Herbert M. Sears

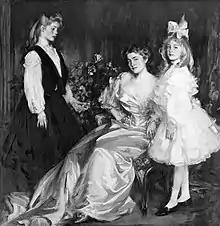
Caroline Bartlett Sears (center) and her daughters Elizabeth (left) and Phyllis (right), portrait by James Jebusa Shannon, 1905.

He was born into a prominent New England family, a Mayflower descendant of the Sawyer family line. He was the son of Fredrick Sears and Albertina (Shelton) Sears, and grandson of David Sears, the developer of Longwood. His twin brother was sculptor Phillip Sears and his older brother was professional tennis player Richard Sears.